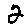
Label: 2